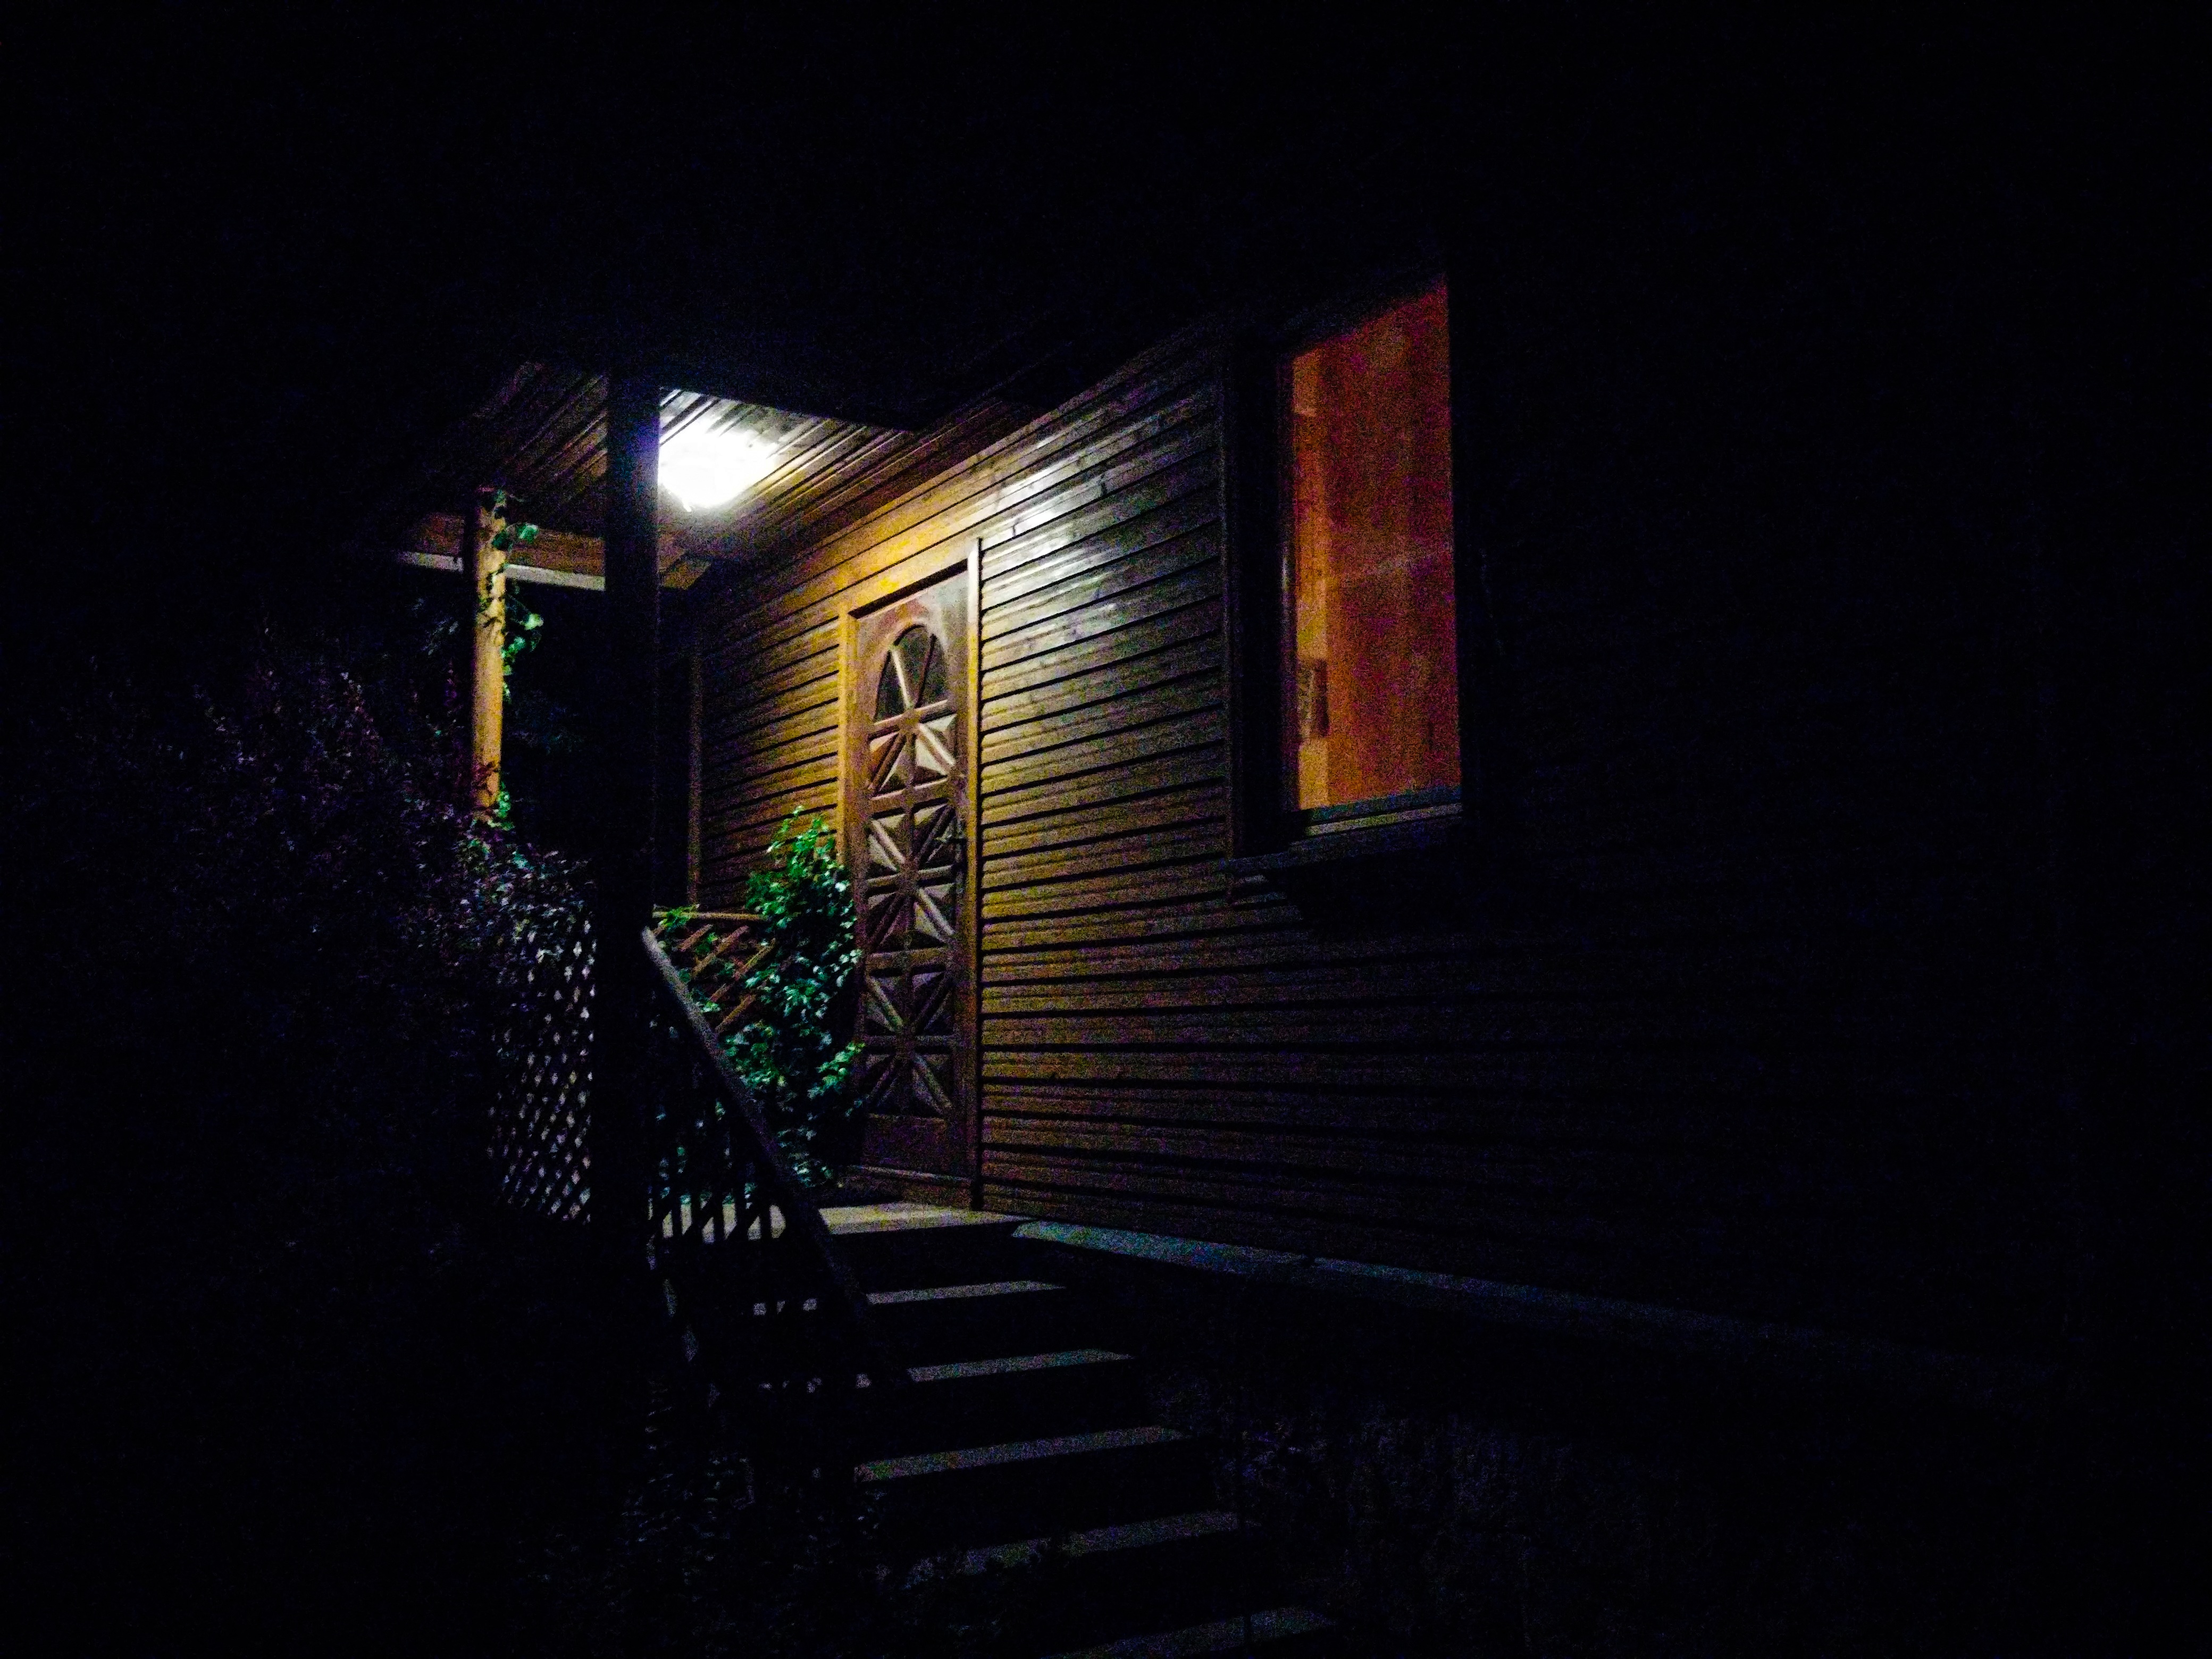
light, night, house, window, wall, entrance, color, shadow, darkness, black, lighting, shelter, stairs, veranda, wooden, noise, the door